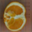
Label: orange